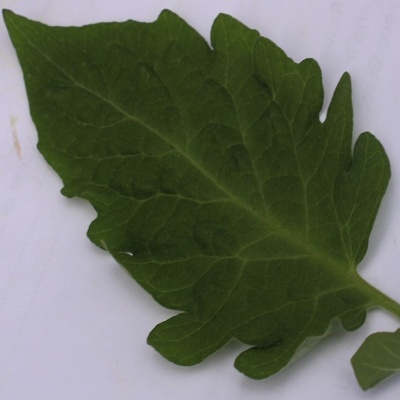
Crop: Tomato
Condition: healthy